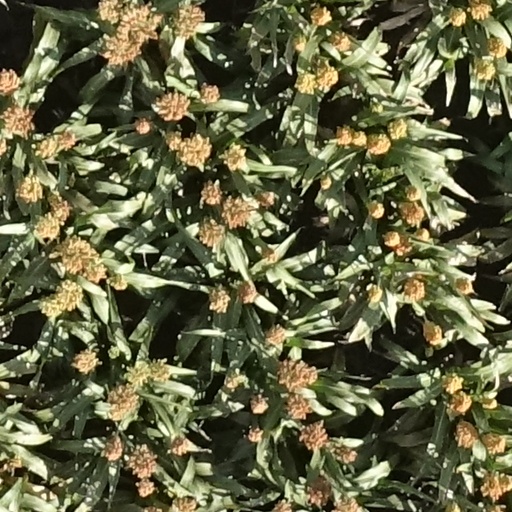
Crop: sorghum